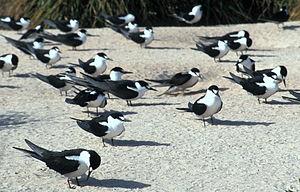
Starbuck est un atoll inhabité des Kiribati. Situé dans l'océan Pacifique central, à 840 kilomètres au sud-est de l'île de Kiribati et à 200 kilomètres au sud de l'île Malden, l'île la plus proche, elle fait partie avec cette dernière des îles de la Ligne.